Matthias Joseph de Noël

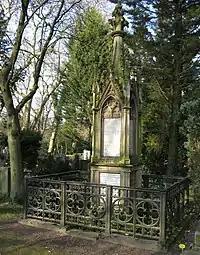
His grave

Matthias Joseph de Noël (28 December 1782 – 18 November 1849) was a German merchant, painter, art collector and writer.